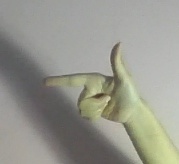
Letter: yaa